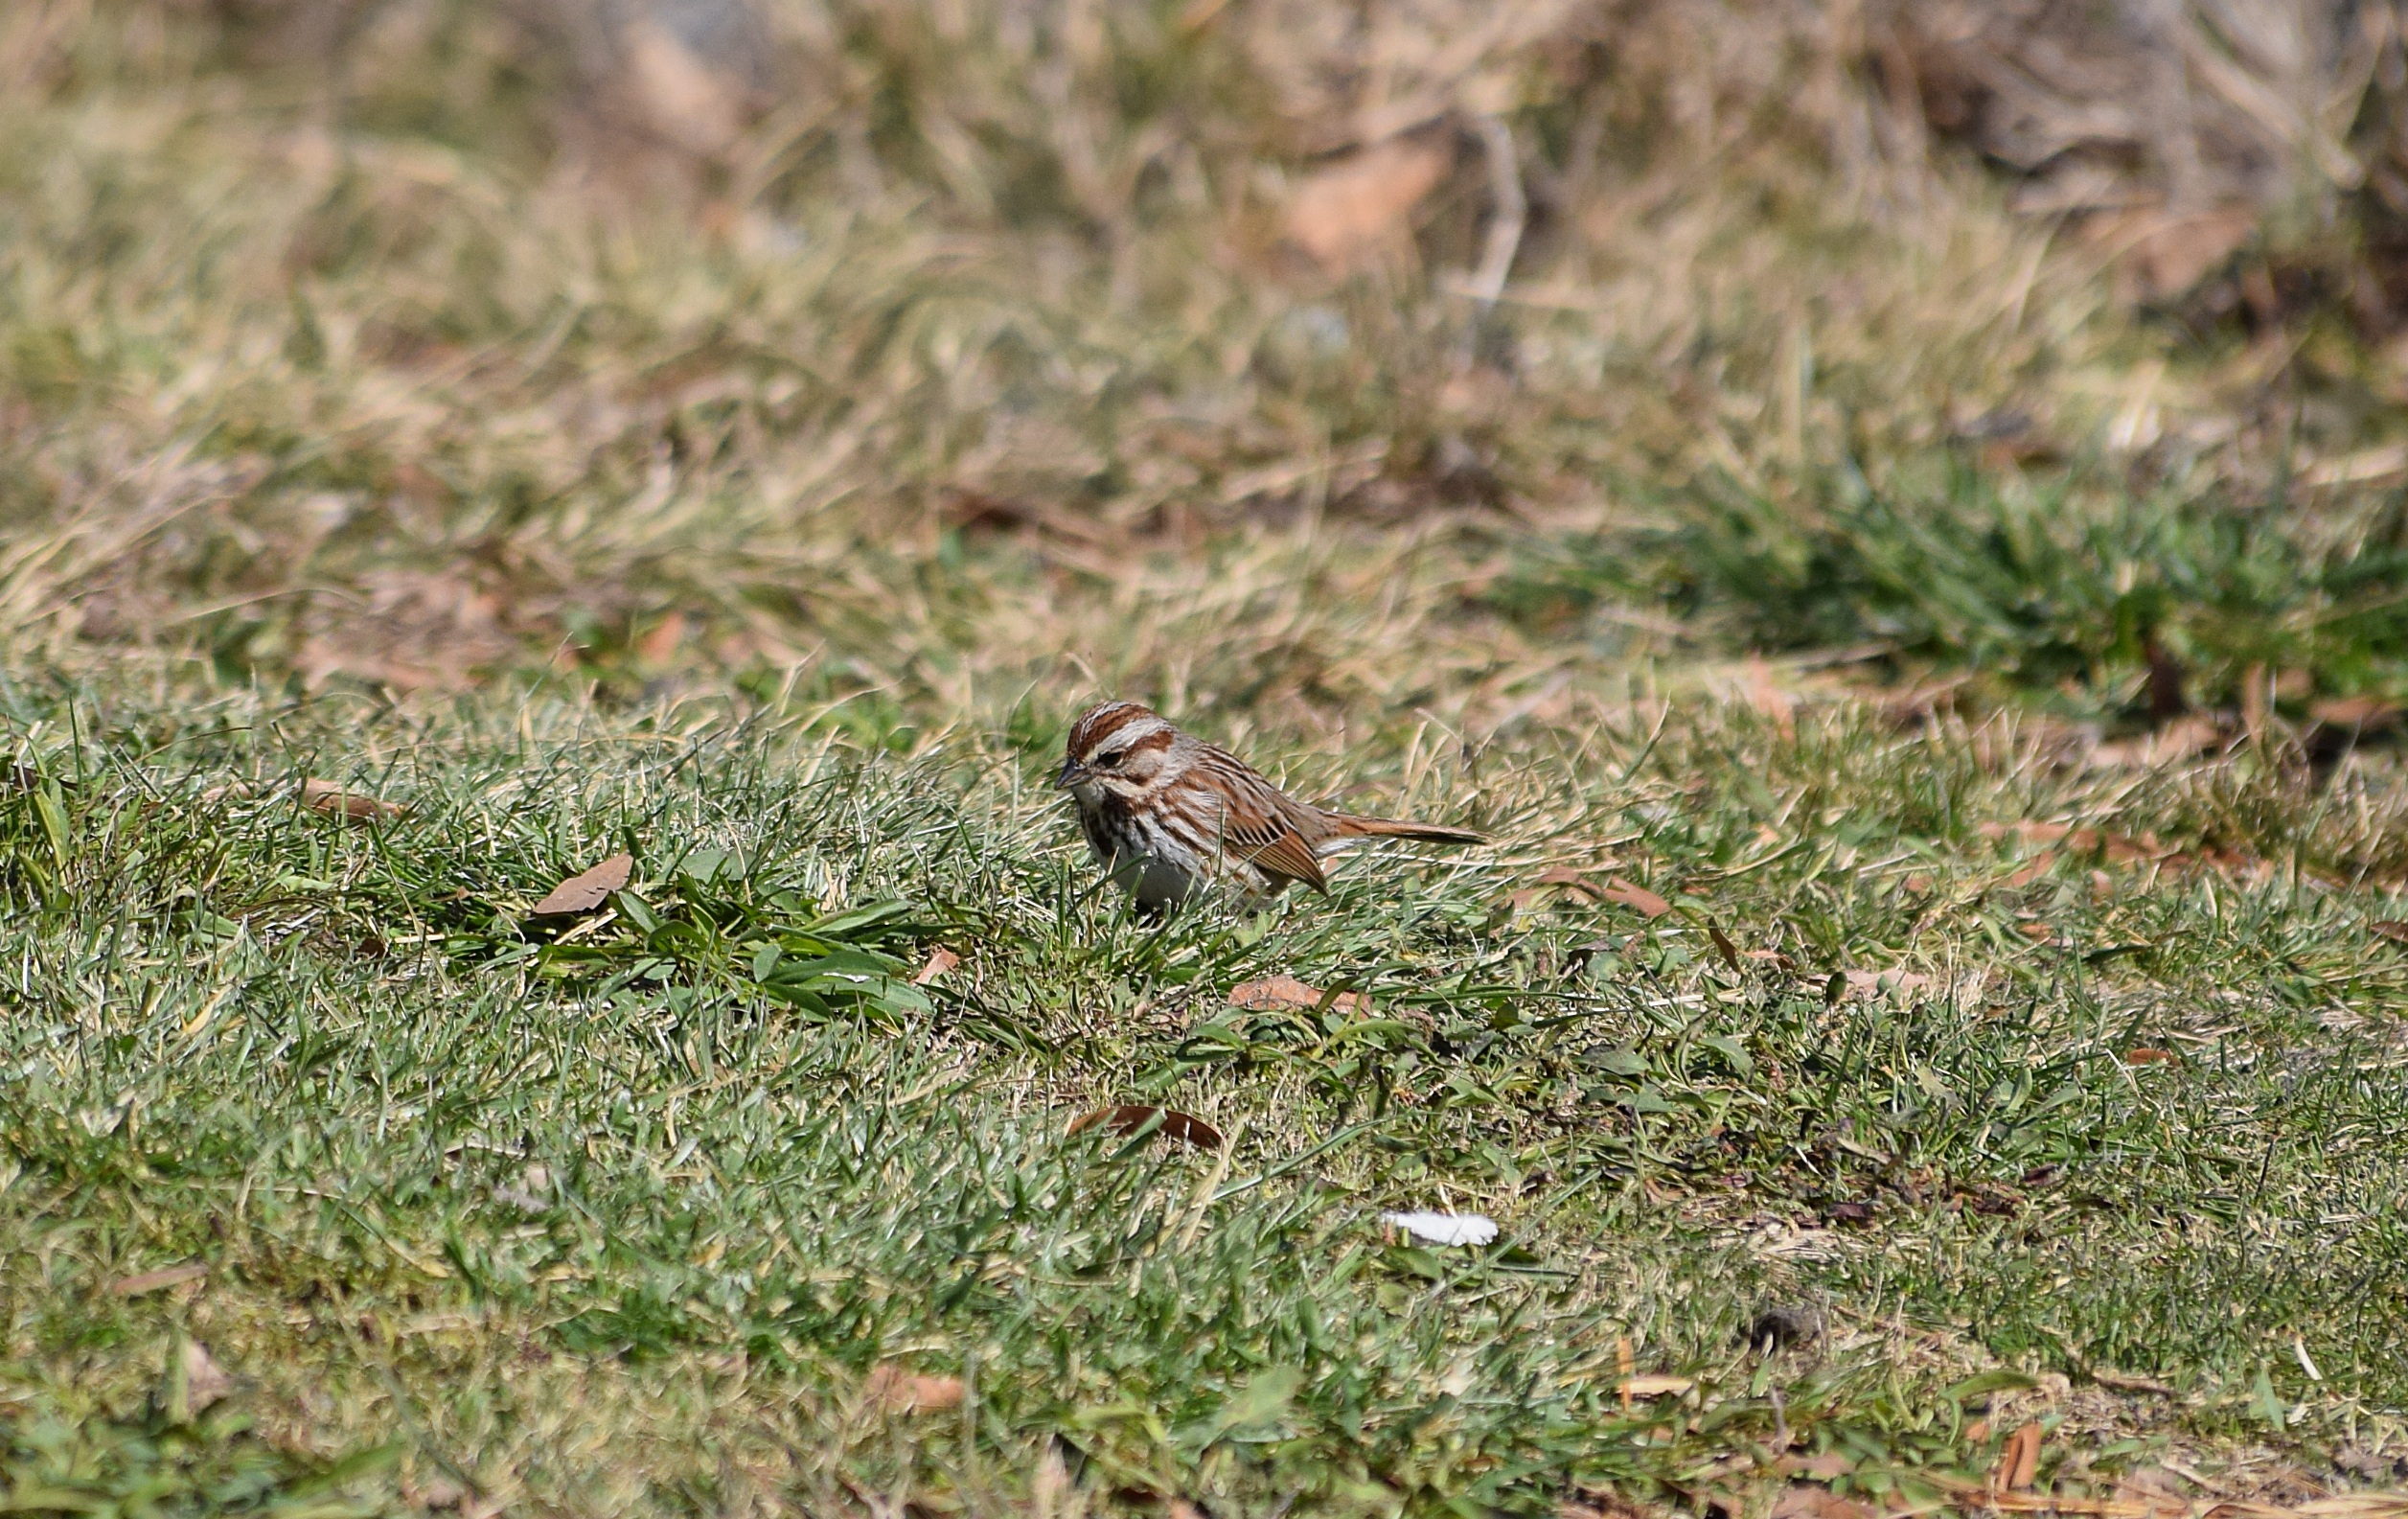
grass, bird, animal, wildlife, spring, fauna, vertebrate, sparrow, migrant, old world flycatcher, searching for food, perching bird, song sparrow